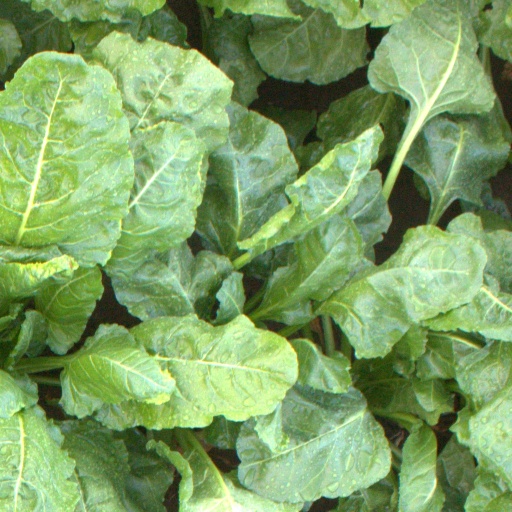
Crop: sugar beet